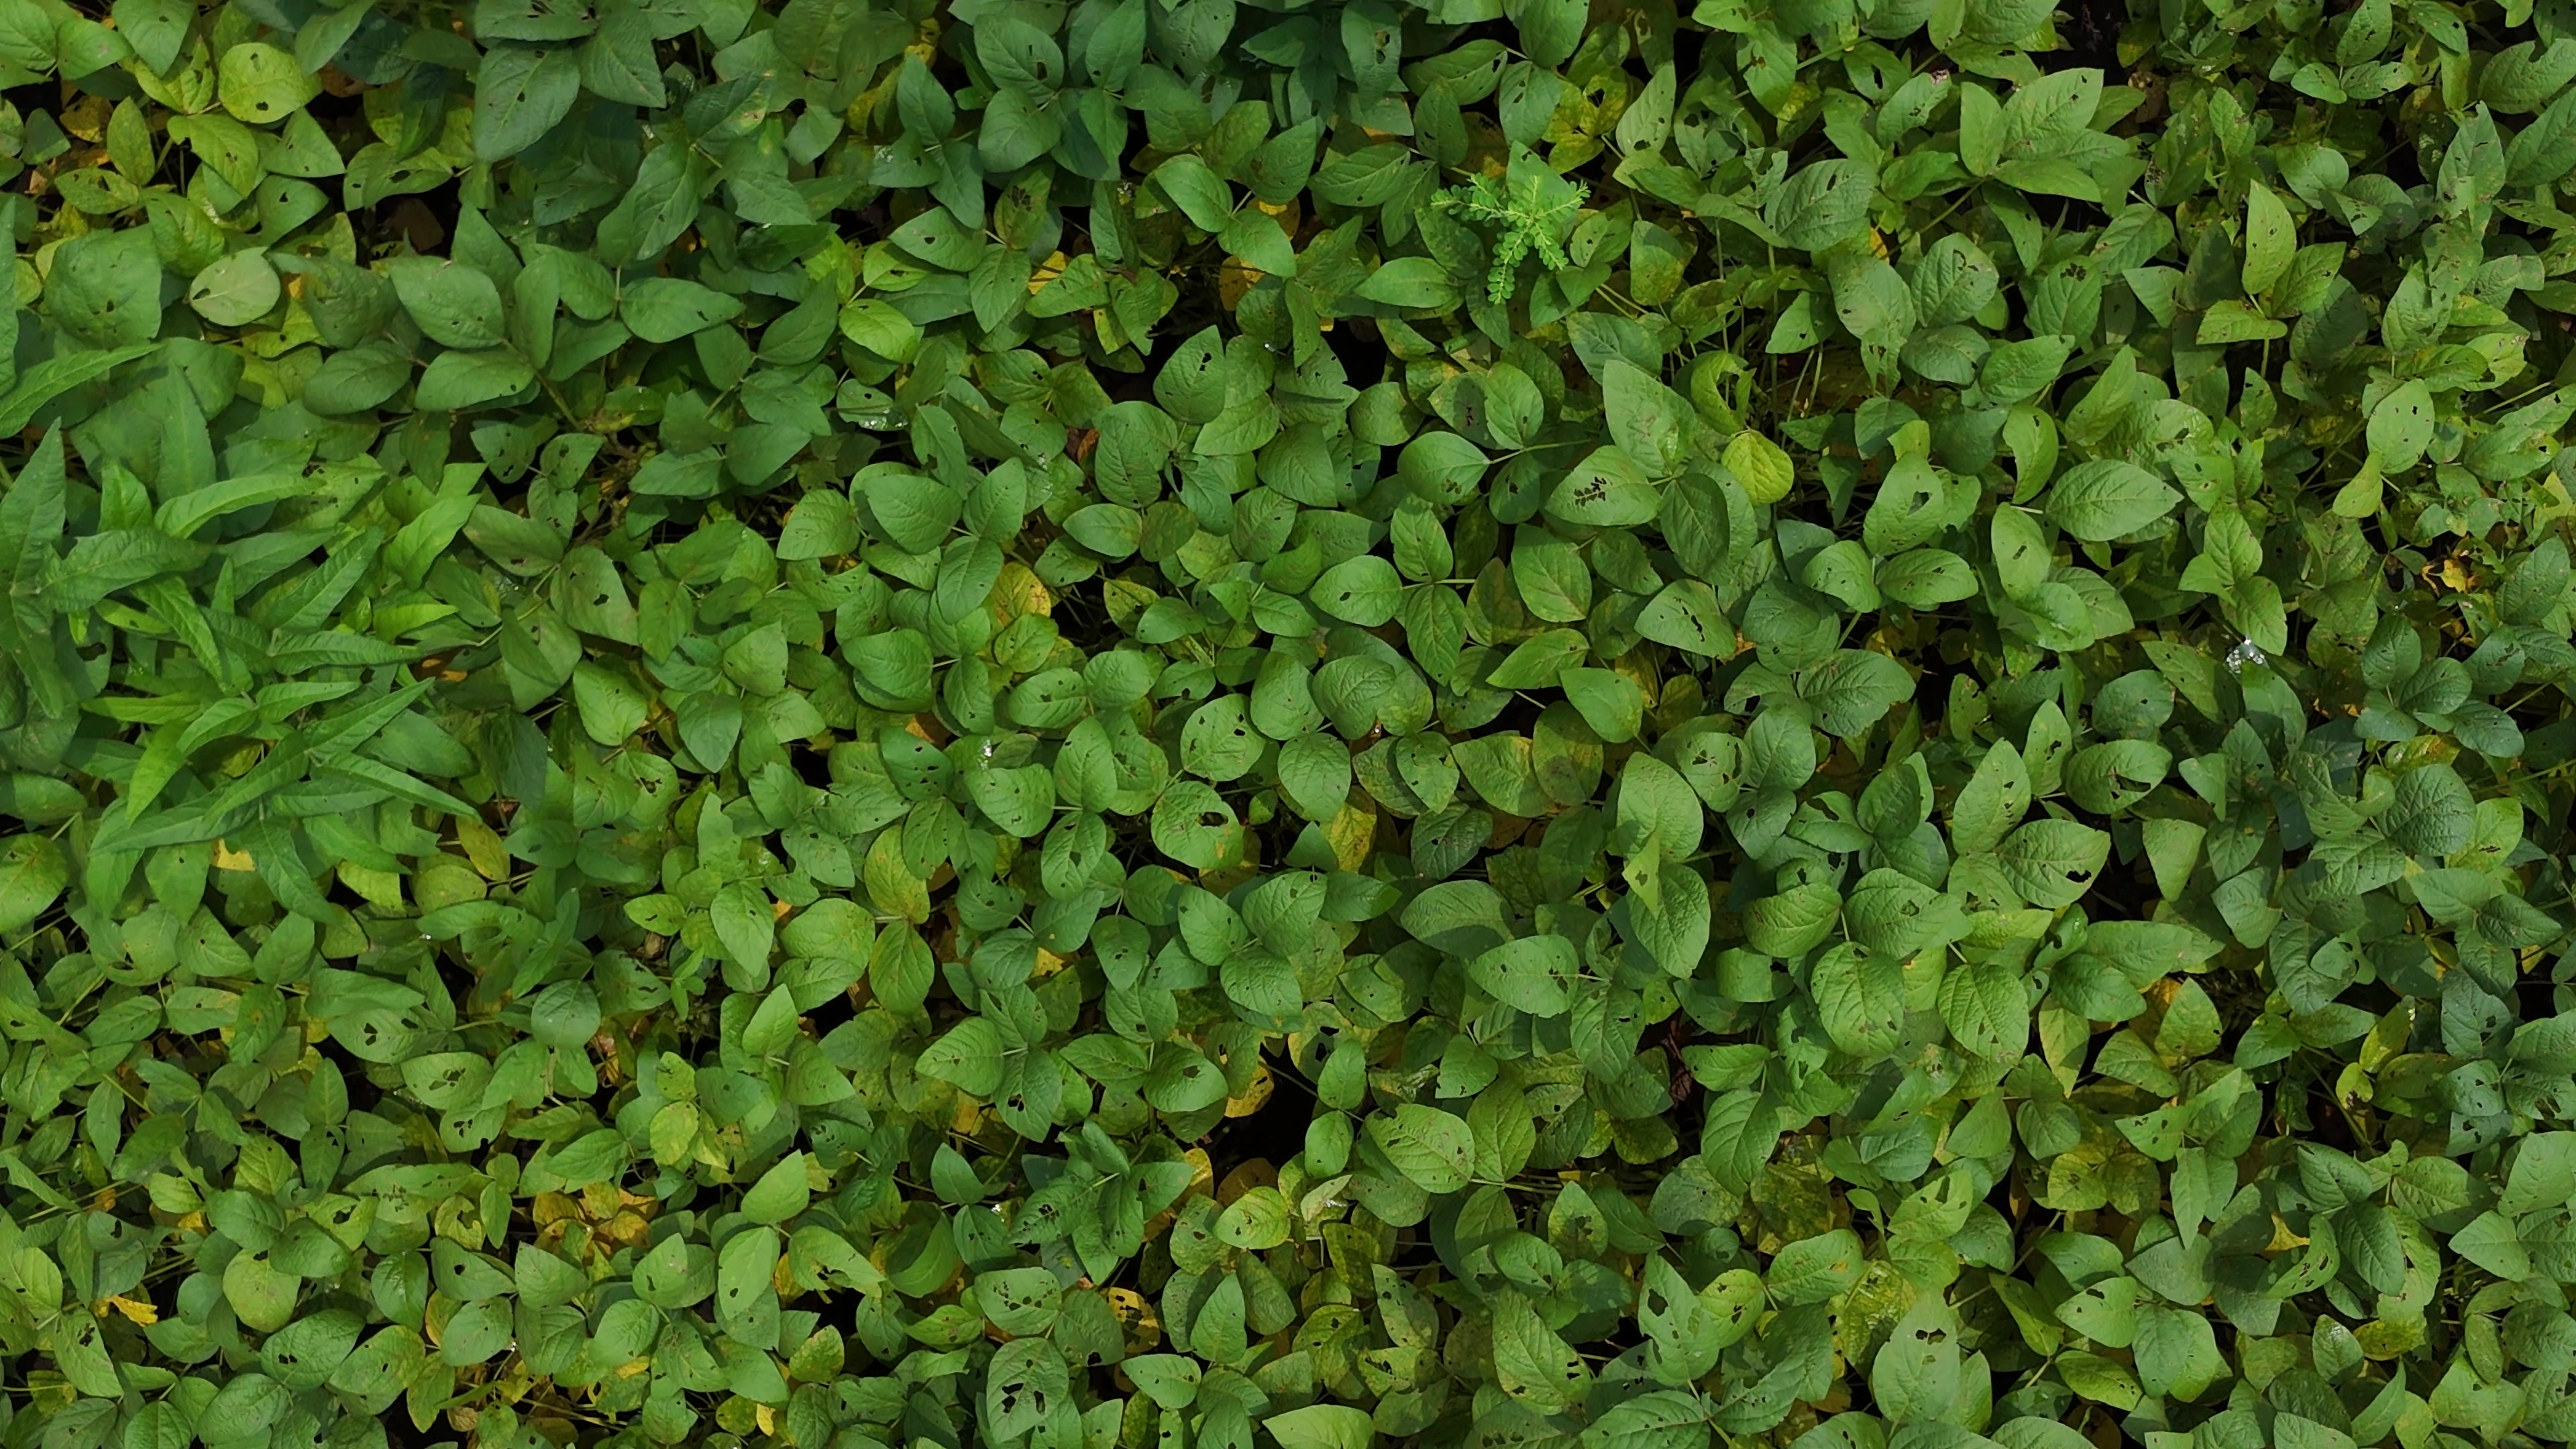
Label: Mosaic